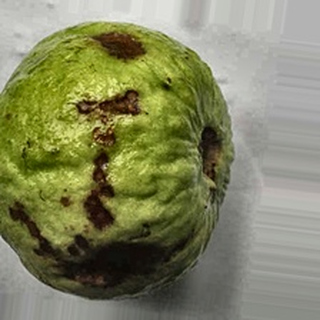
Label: guava_anthracnose